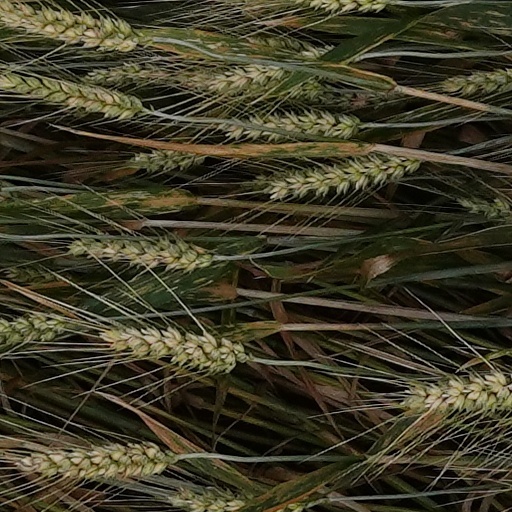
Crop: wheat